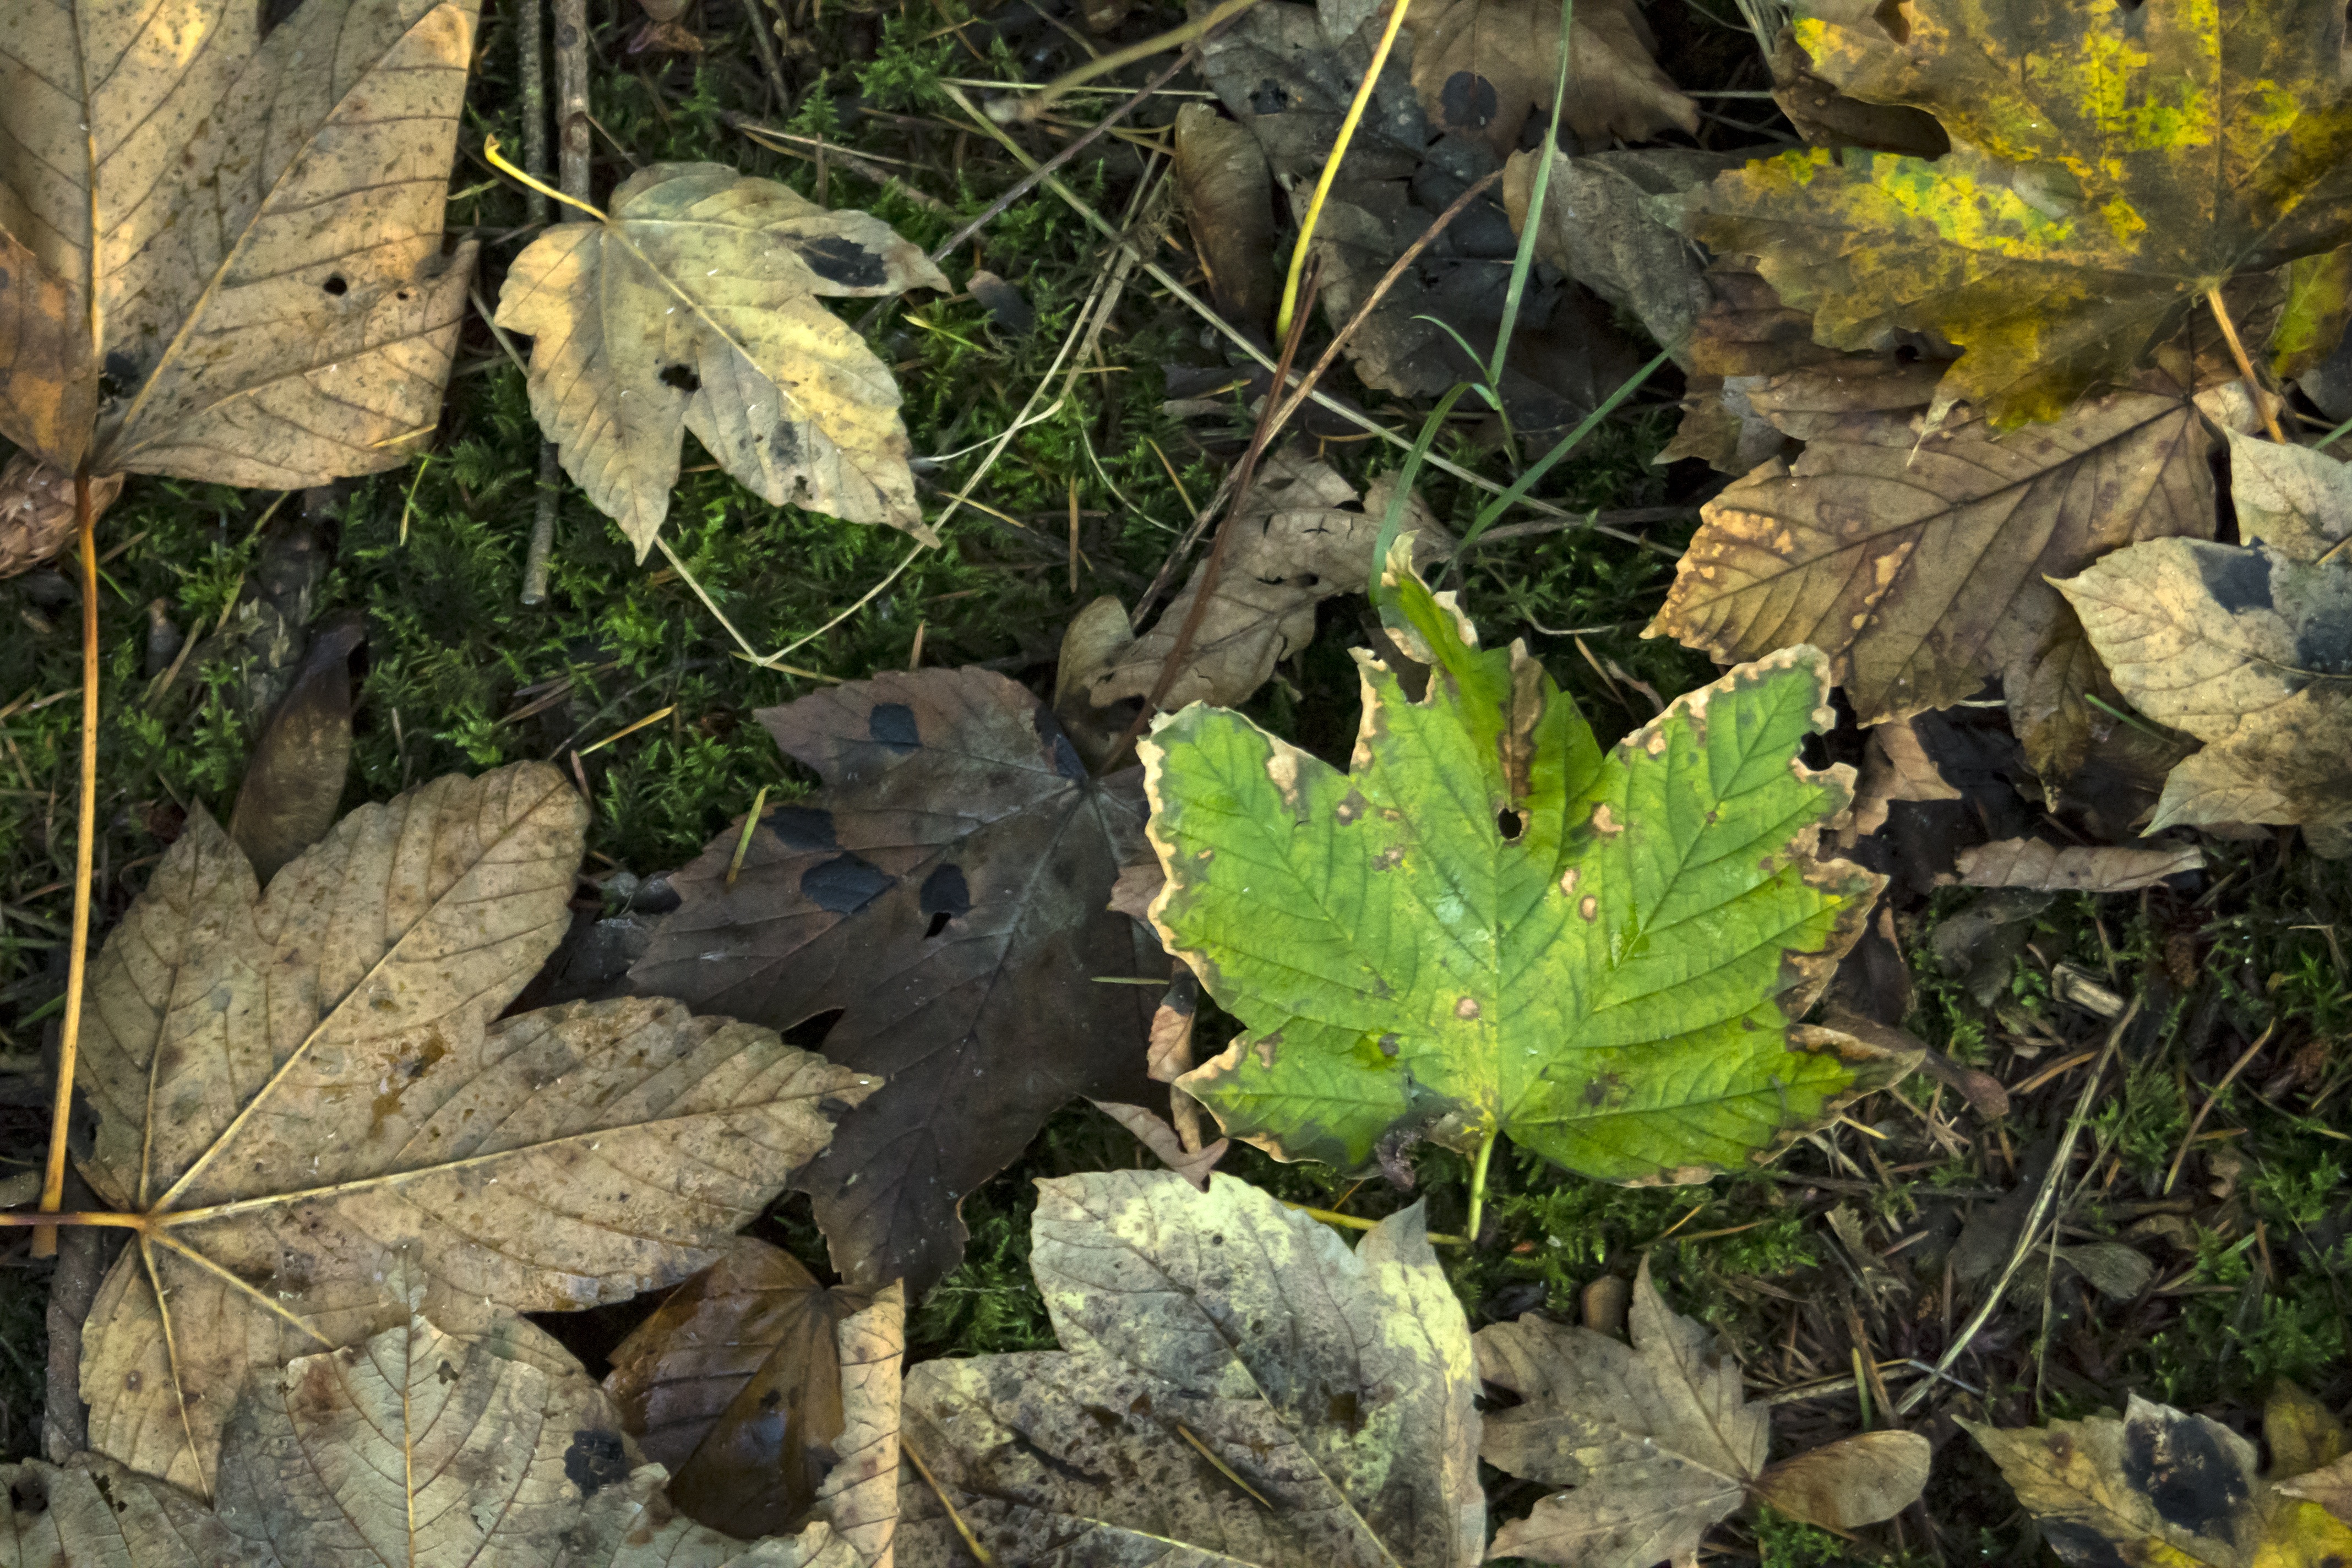
tree, nature, forest, grass, wilderness, plant, leaf, flower, moss, wildlife, green, autumn, botany, garden, flora, fauna, plants, wildflower, sheet, leaves, colors, woodland, ecosystem, flowering plant, natural environment, land plant